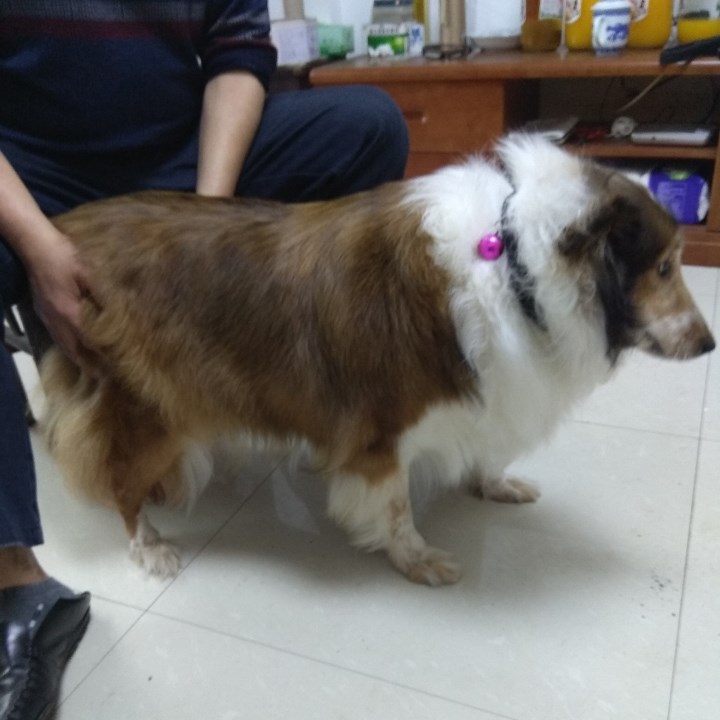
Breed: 274-n000110-Shetland_sheepdog